Answer in natural language. Considering the relative positions, where is floating brown wooden bed (highlighted by a blue box) with respect to abstract painting in a black frame (highlighted by a green box)? Choose between the following options: right or left
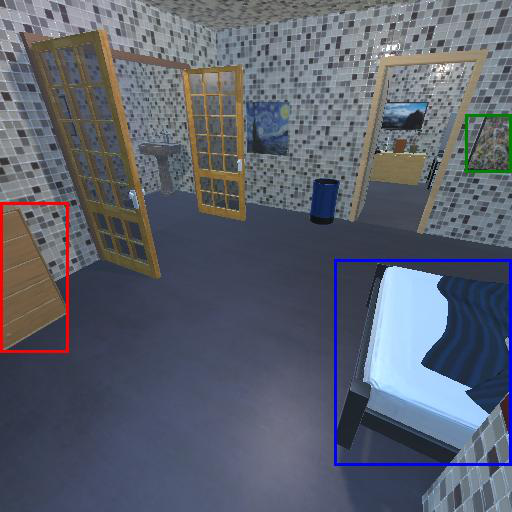
<answer>left</answer>